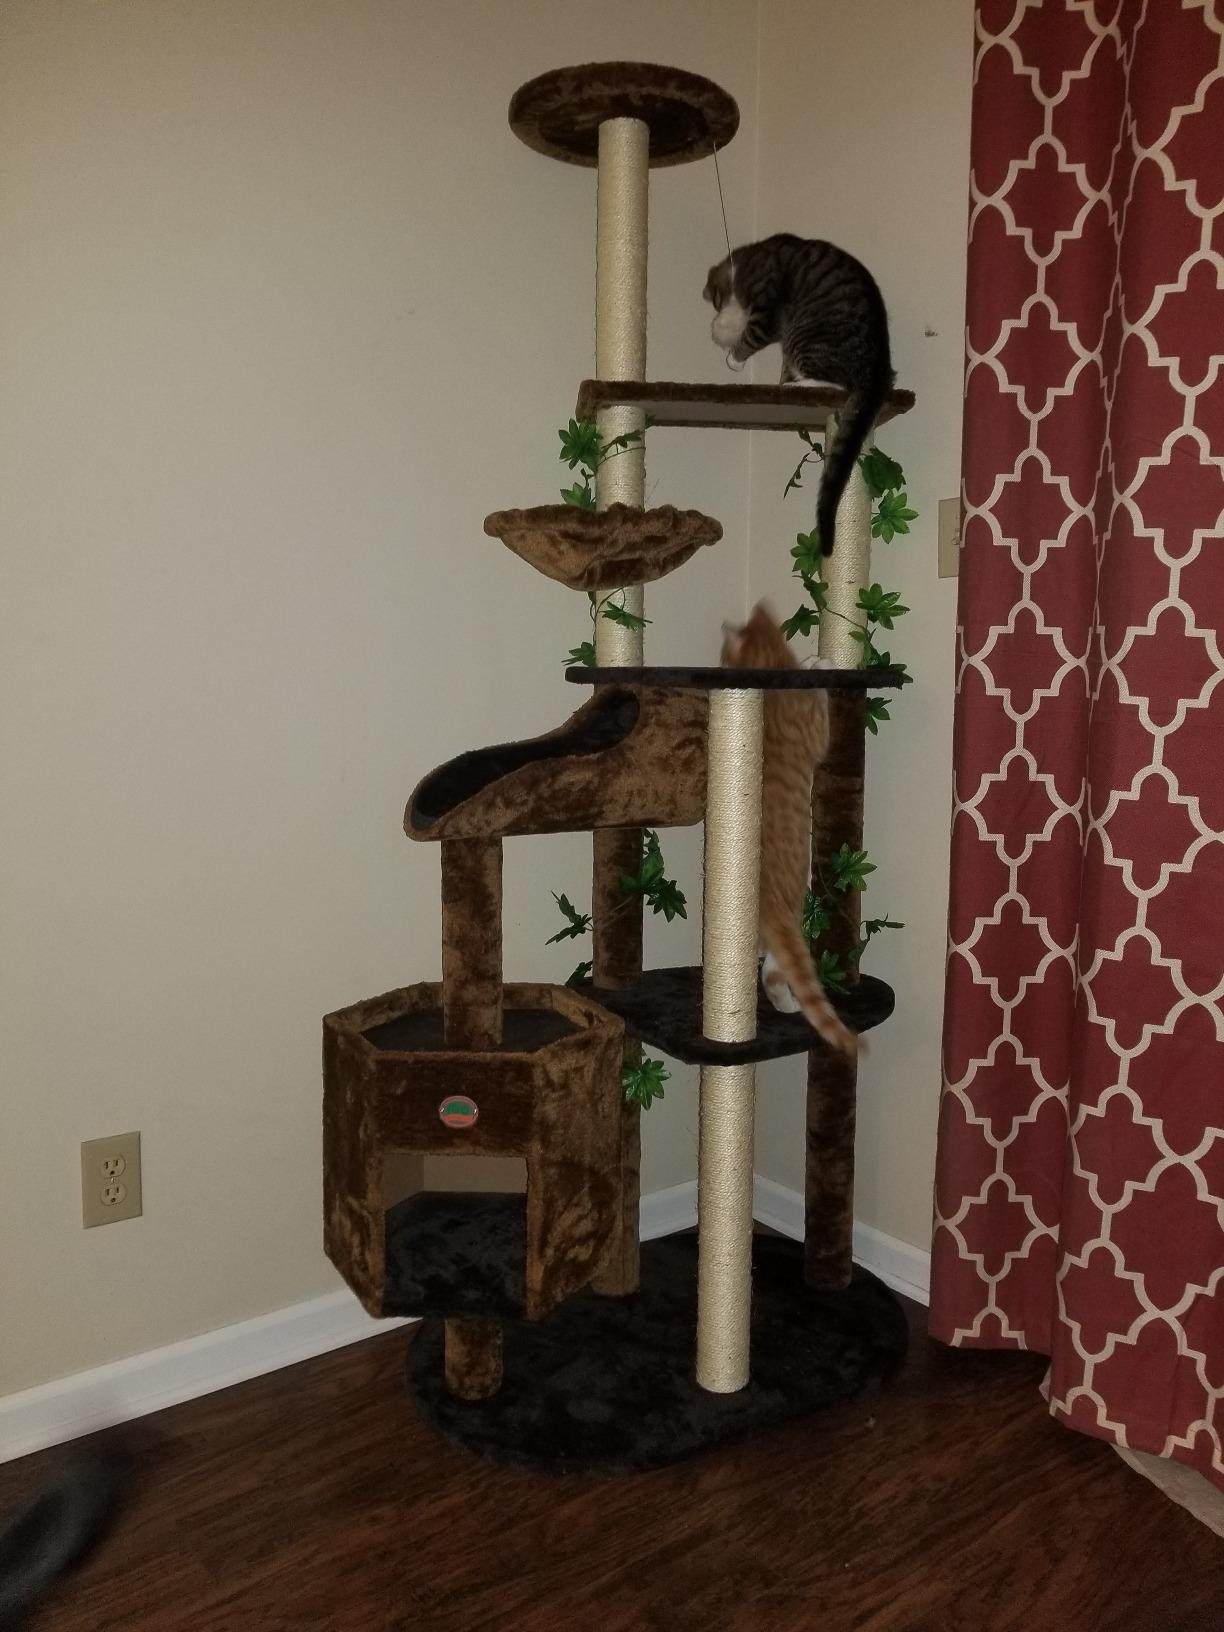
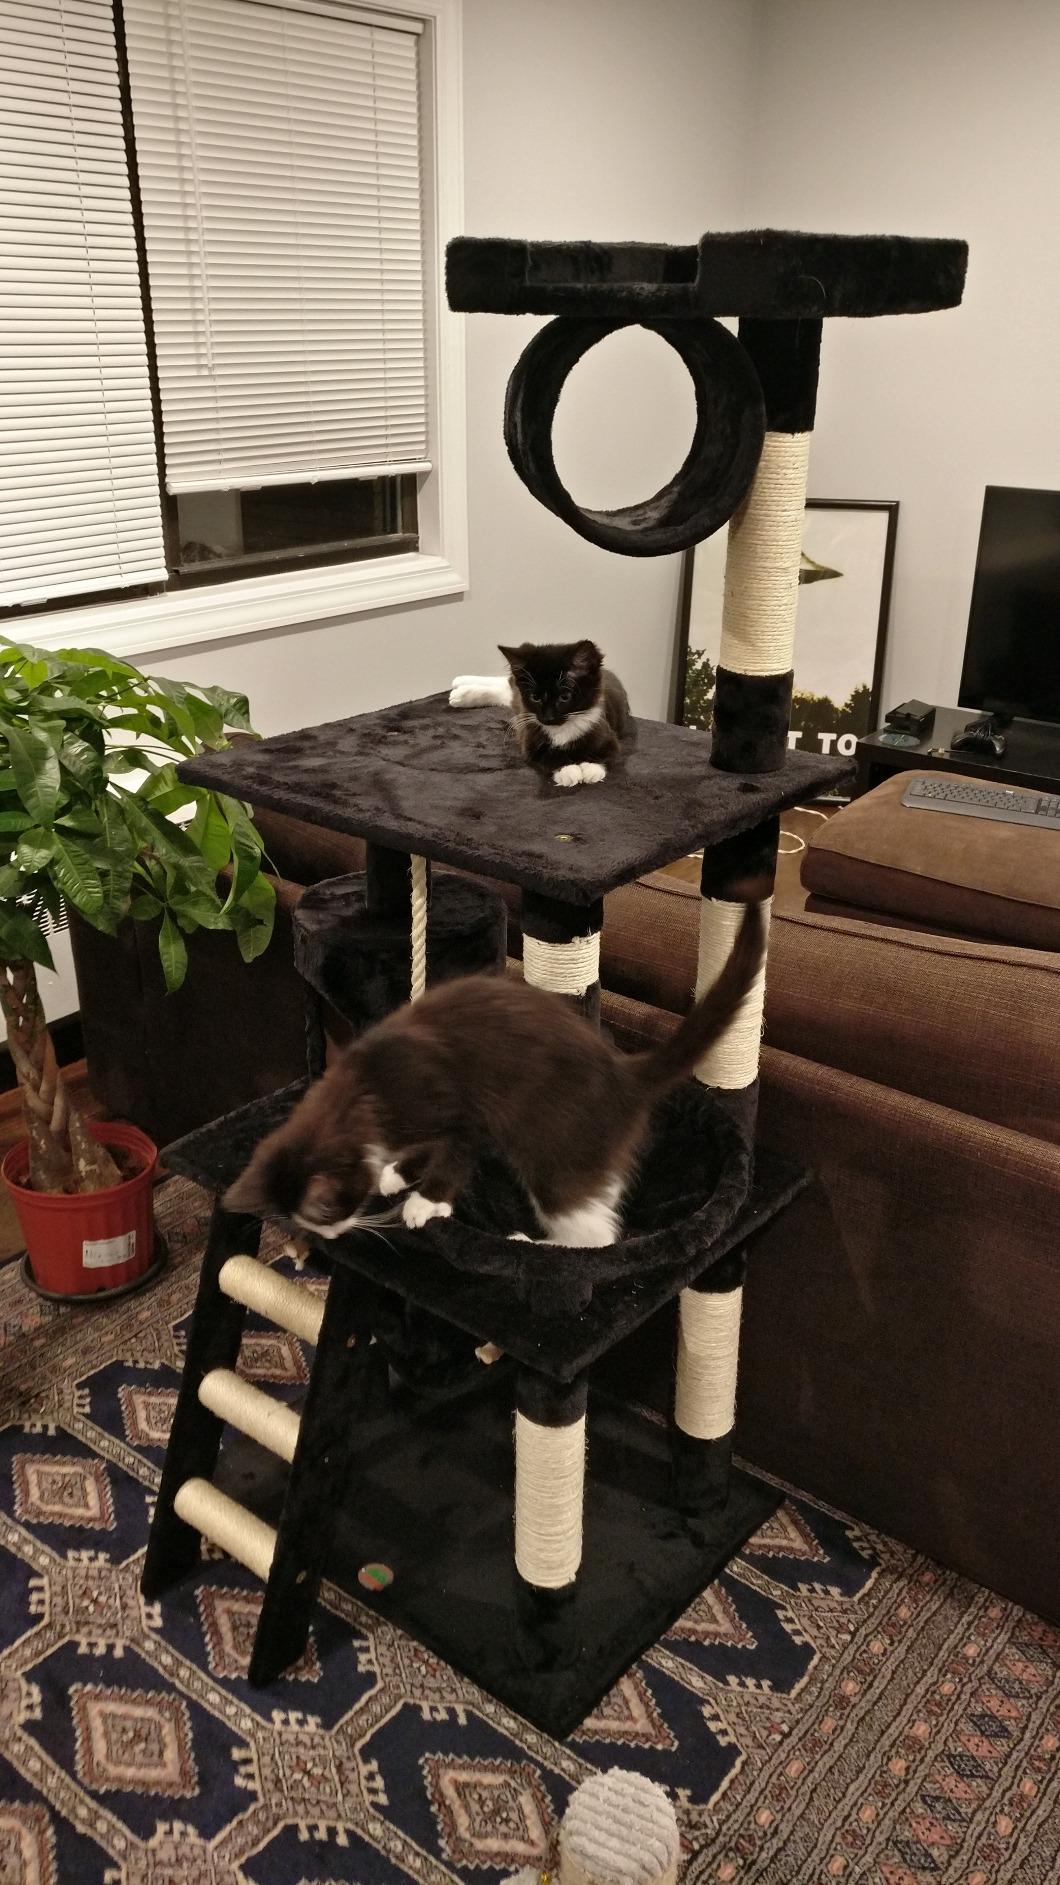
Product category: items_cat tree
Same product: no